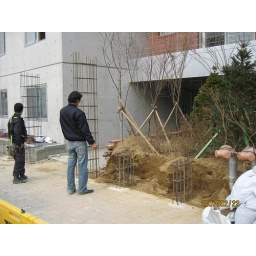
building a wall in front of the new Woosong apartments-01